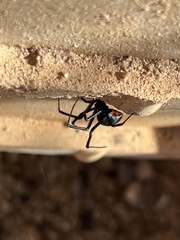
Species: Lactrodectus_hesperus